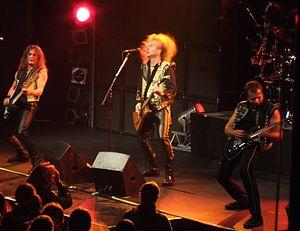
Running Wild est un groupe de heavy metal allemand, originaire d'Hambourg. Fondé en 1976 par Rolf Rock'n Rolf Kasparek, le groupe compte près de 10 millions d'exemplaires vendus à travers le monde, en 2016.